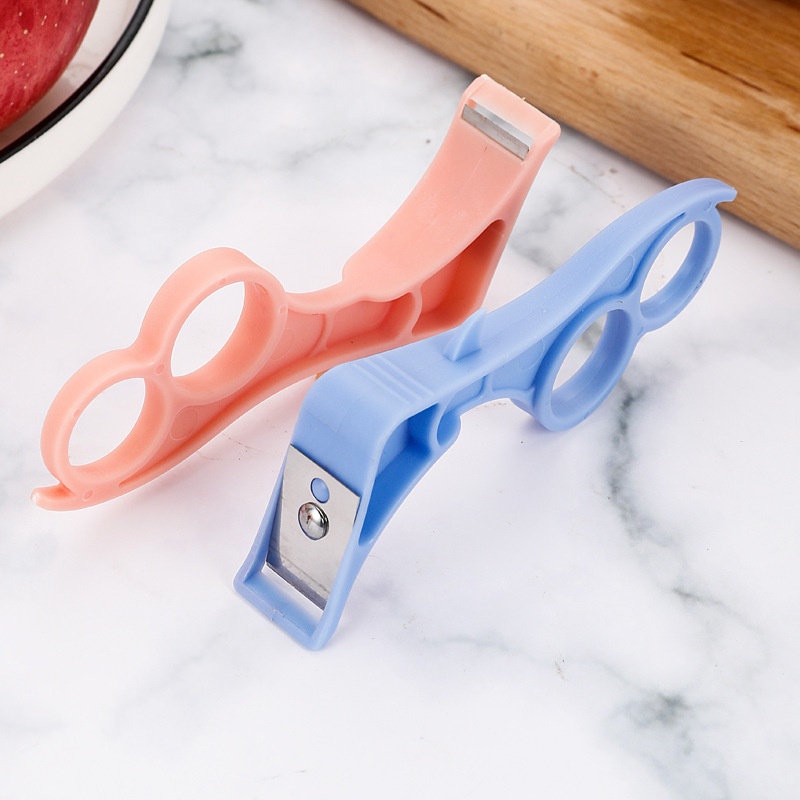
Creative Multifunctional Dermatome Household Items
Product Information： Product name: fruit and vegetable peeler Product color: orange, blue Product material: PP + stainless steel blade Product use: peeling and peeling fruits and vegetables Packing List： Scraper*1
Brand: Sonia
Category: Home & Garden > Kitchen & Dining > Kitchen Tools & Utensils > Food Peelers & Corers > Food Peelers